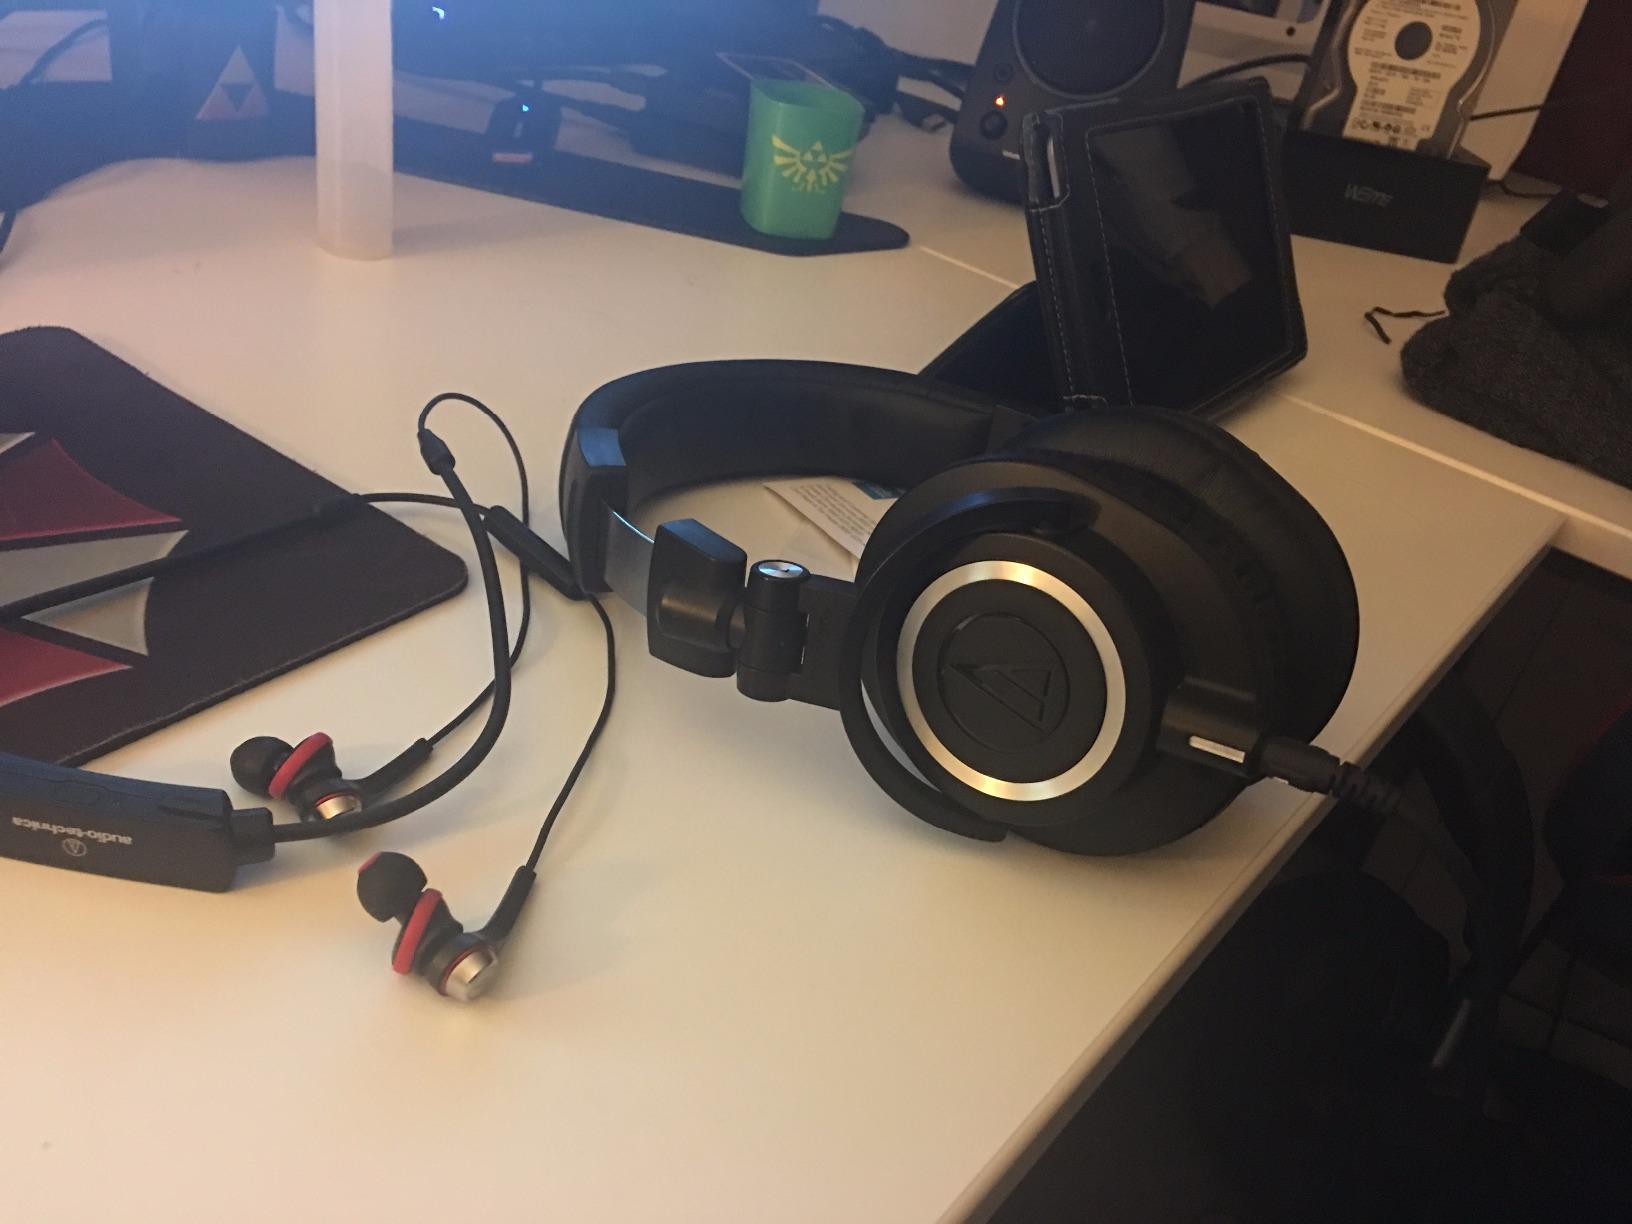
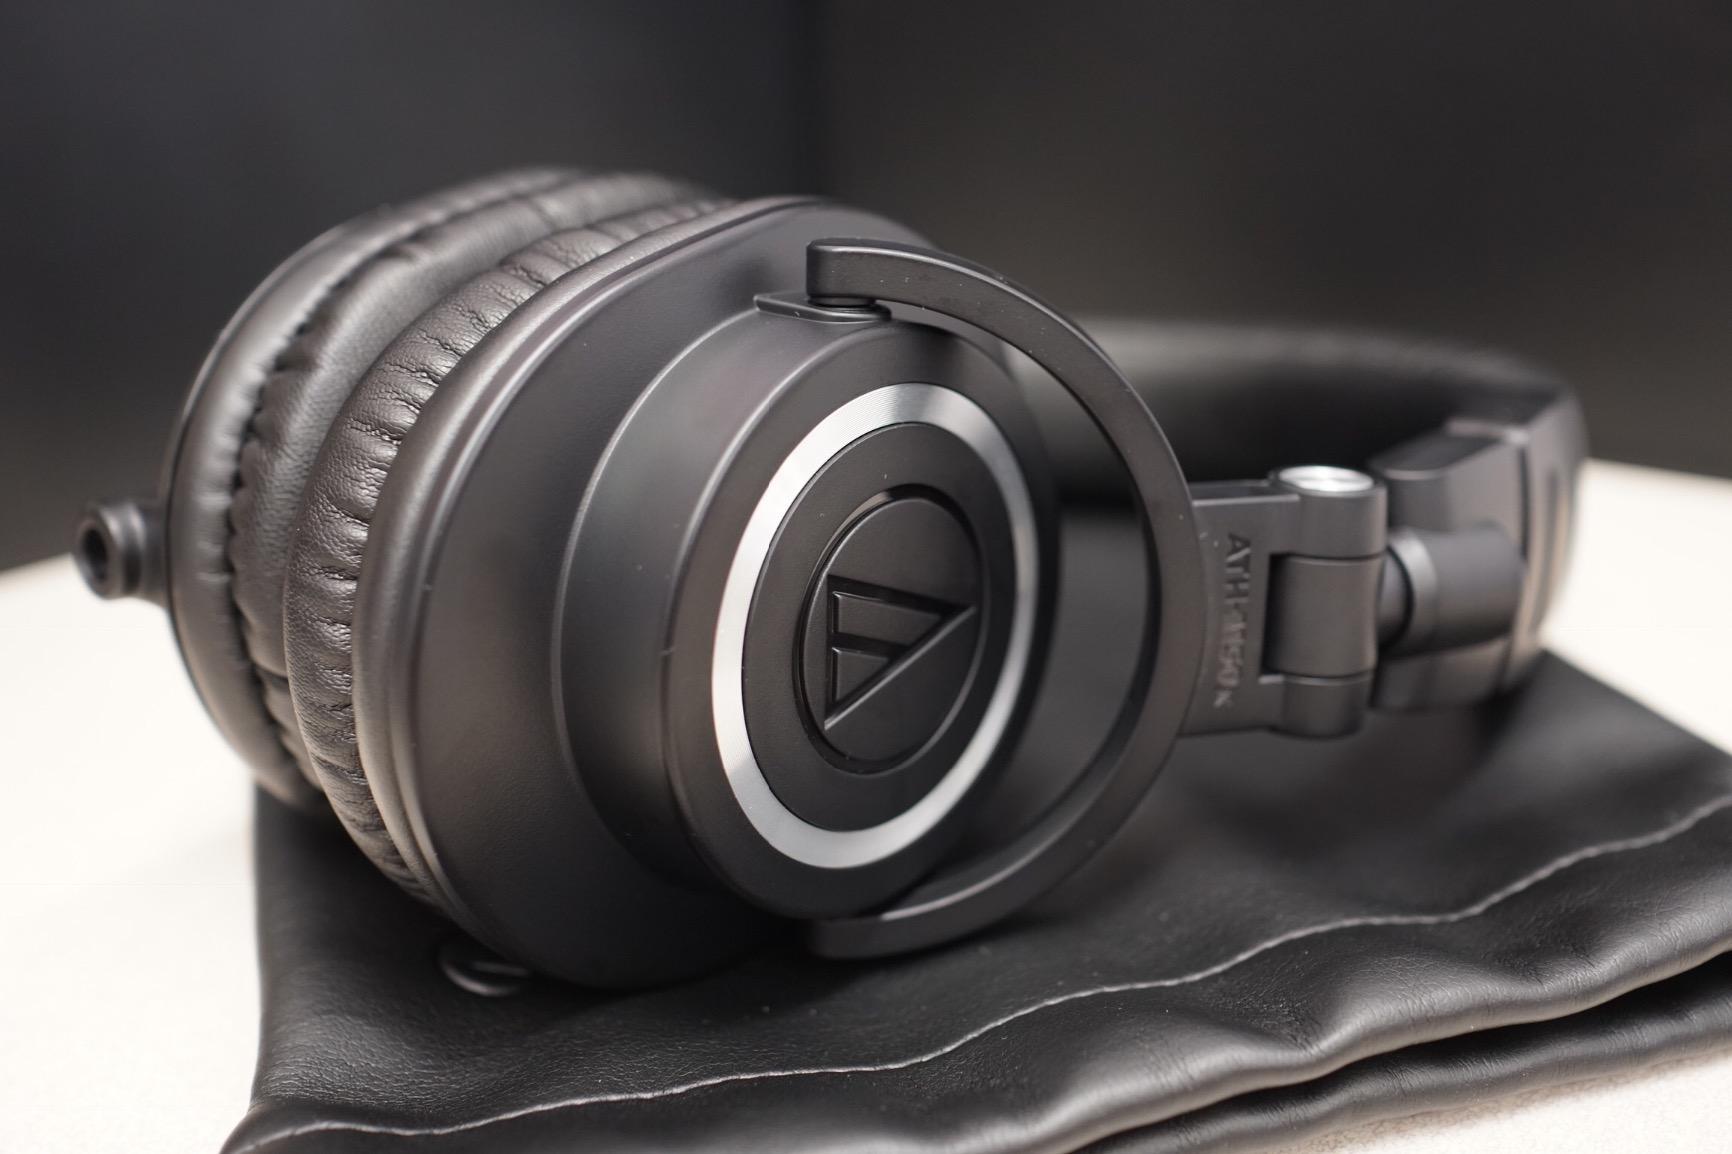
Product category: headphones
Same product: yes